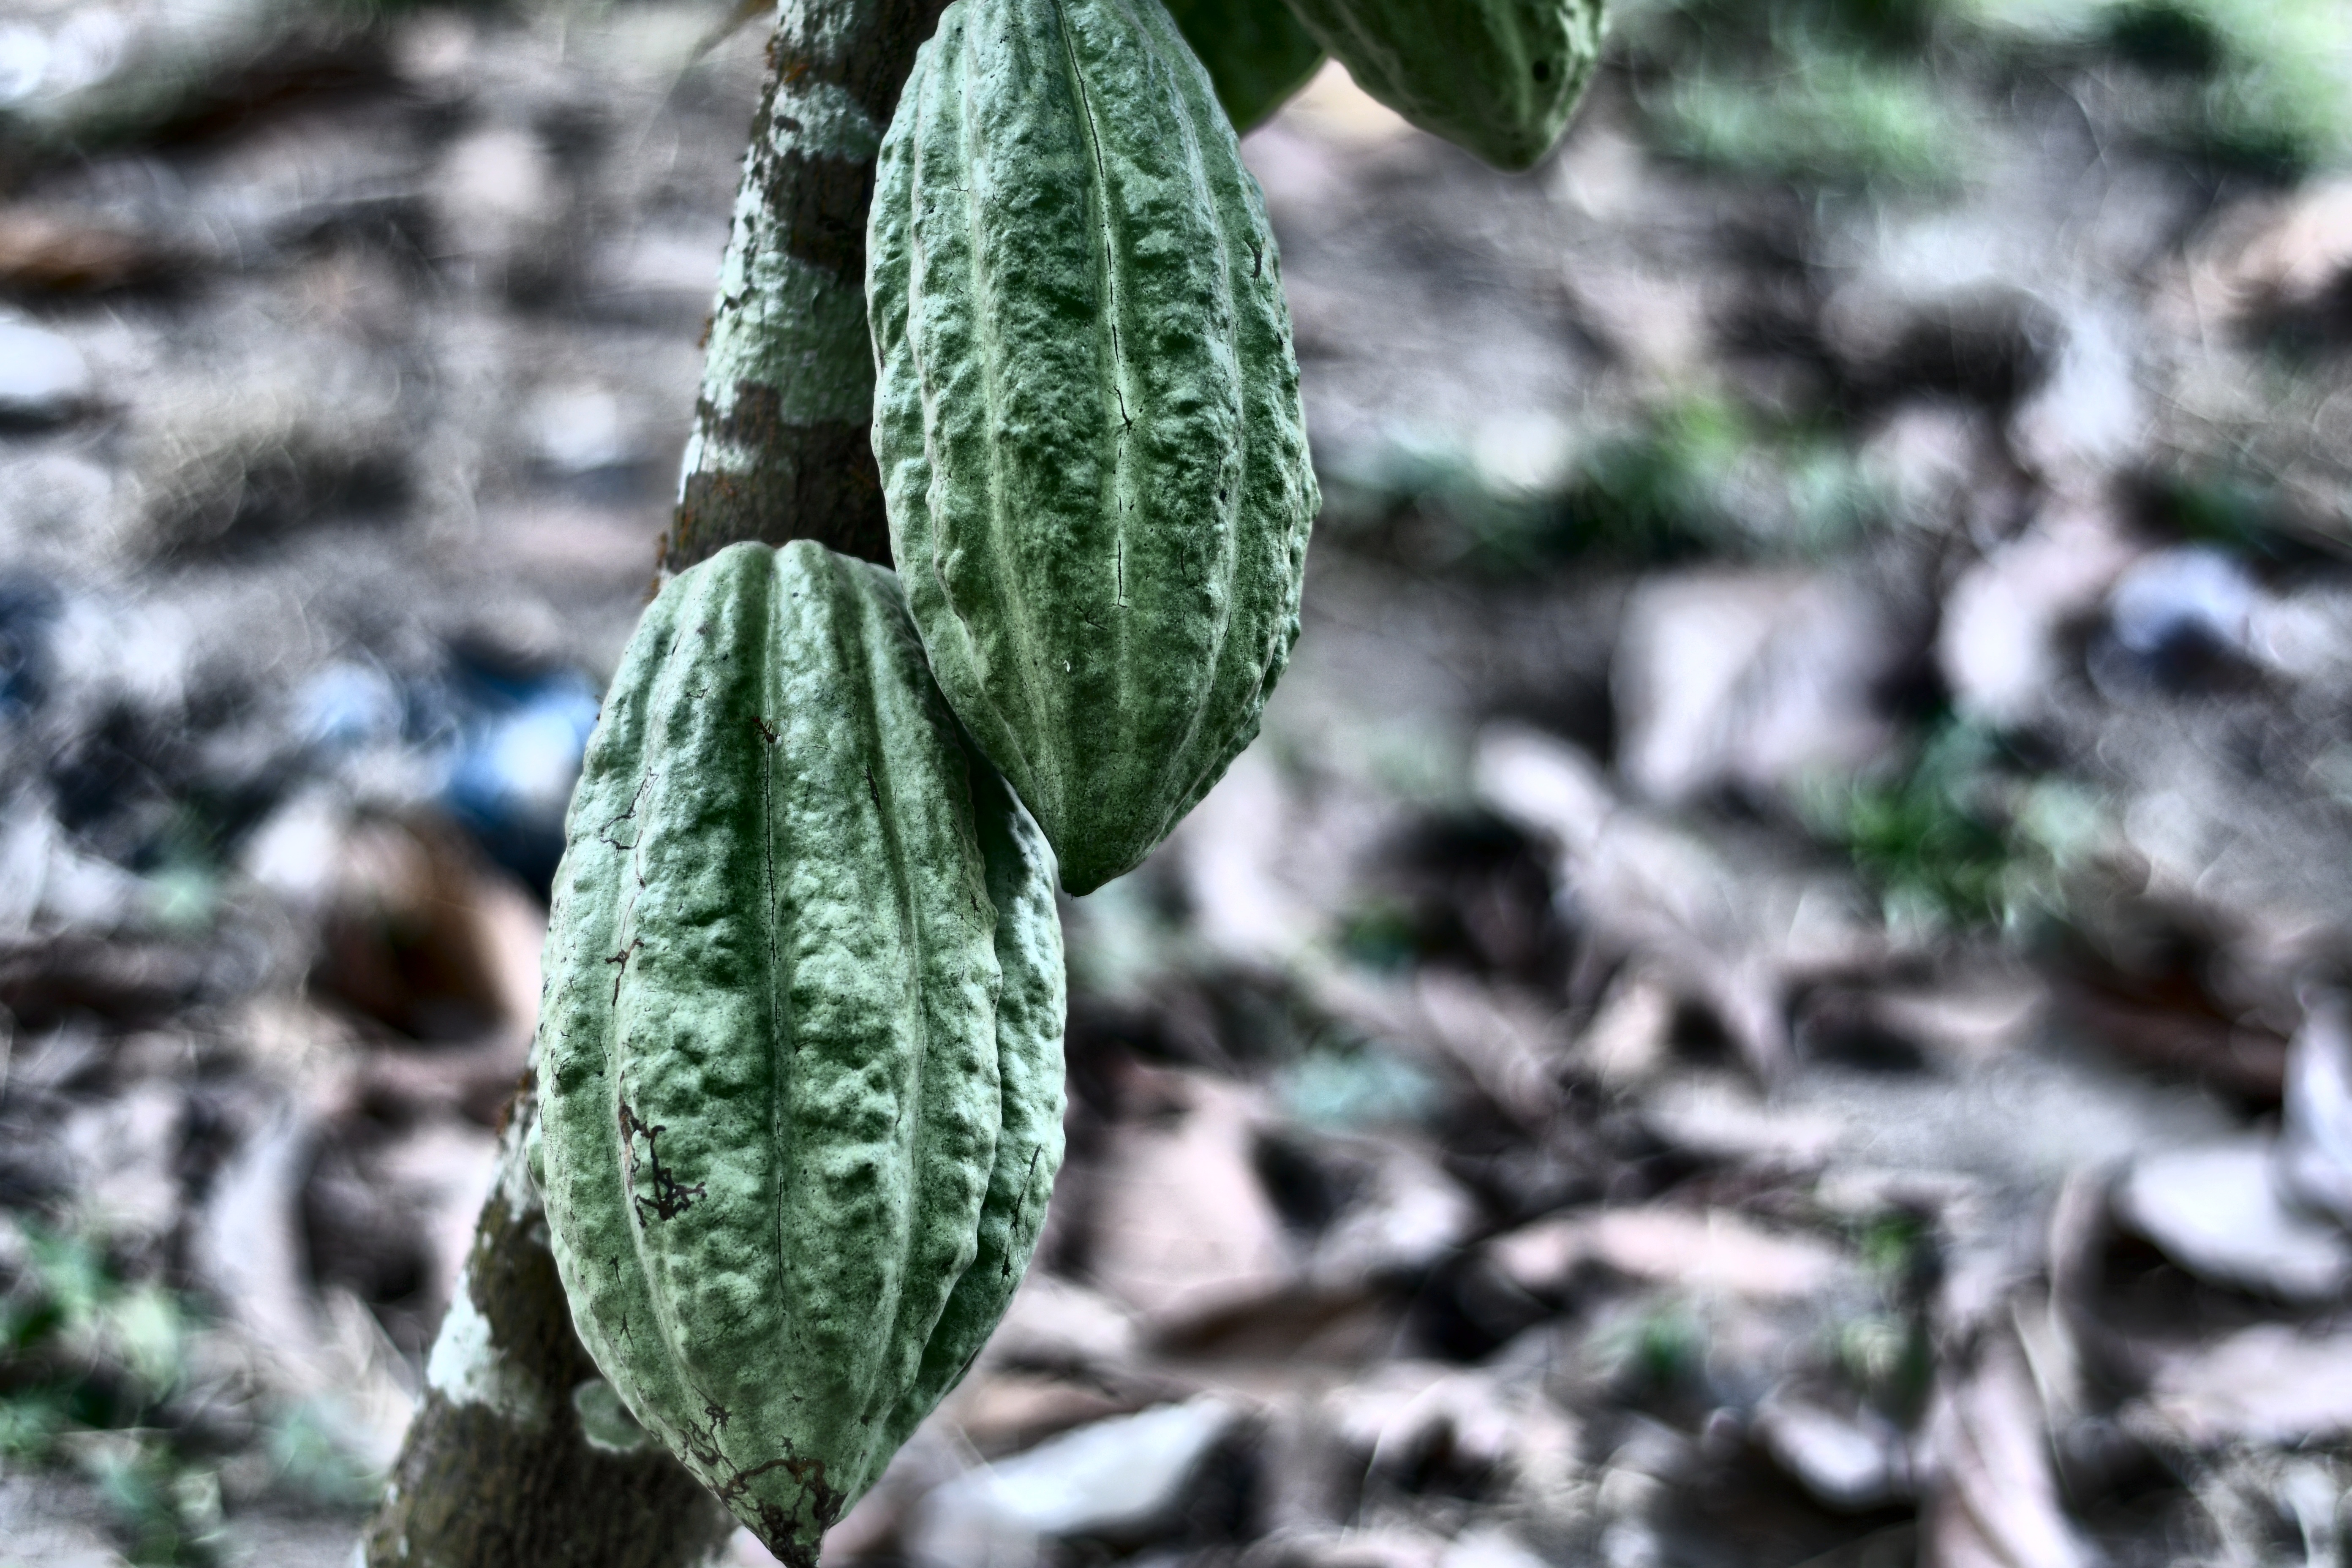
Maturity: unmature
Variety: Angoleta